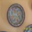
Label: plate